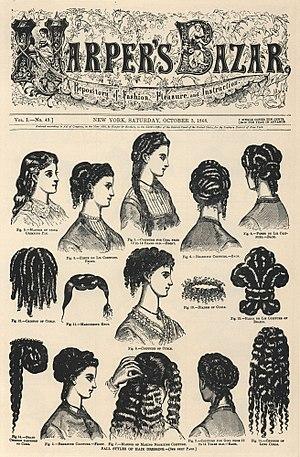
La coiffure est l'art d'arranger les cheveux, éventuellement de modifier leur aspect extérieur.
Harper's Bazaar, ou Harper's Bazar au début, est un magazine féminin d'origine américaine, véritable institution de la mode depuis plusieurs décennies, le plus ancien existant toujours, et qui a connu son heure de gloire autour du milieu du XXᵉ siècle.